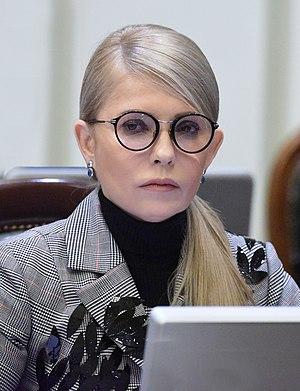
Ioulia Volodymyrivna Tymochenko, née Hryhian le 27 novembre 1960 à Dniepropetrovsk, est une femme d'État ukrainienne, Première ministre du pays du 24 janvier au 8 septembre 2005 et du 18 décembre 2007 au 3 mars 2010.